Interstate 985

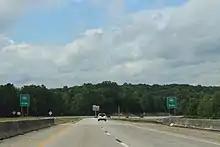
I-985 northbound end just past SR 369

The three routes head northeast into Hall County until they meet SR 347. In Flowery Branch, they meet Spout Springs Road at the Rankin Smith Interchange, named after the respective businessperson. Then, at exit 14 by Martin Road (HF Reed Industrial Pkwy). Then, they enter Oakwood and meet SR 53 (Mundy Mill Road), which does not have any return access from southbound I-985/US 23/SR 365. Just after, they enter Gainesville, where they intersect SR 13 (Atlanta Highway). Its interchange has access to both SR 13 and SR 53. Farther into Gainesville is SR 53 Connector (SR 53 Conn)/SR 60 (Candler Road/Queen City Parkway). In the main part of the city, US 129/US 129 Business (US 129 Bus)/SR 11 (Athens Highway) meet the concurrency. US 129/SR 11 head south toward Jefferson, while US 129 joins the concurrency through the rest of the city. Meanwhile, US 129 Bus/SR 11 head north into the heart of Gainesville. Nearly later US 129 departs to the north with SR 369 on Jesse Jewell Parkway.